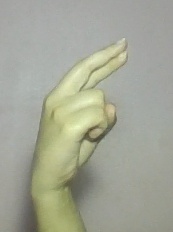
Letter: zay